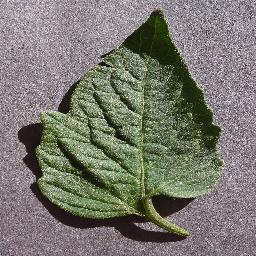
Label: Tomato___healthy